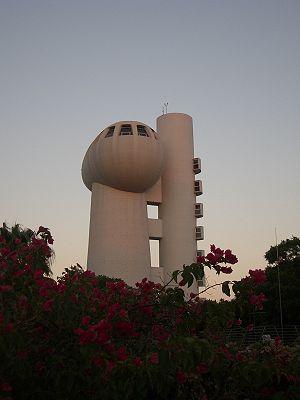
Rehovot est une ville d’Israël située dans le District centre.